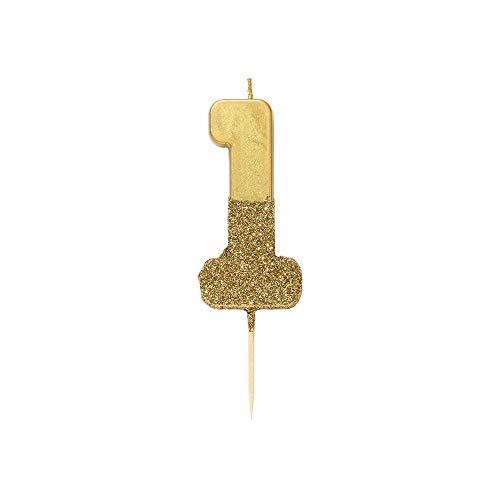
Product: Talking Tables Number 1 Birthday Candle Cake Topper, Height 8cm, 3", Gold
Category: Home & Kitchen | Home Décor | Candles & Holders | Candles | Specialty Candles | Birthday Candles
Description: Mix And Match With Other Numbers and create a beautiful birthday cake candle topper.
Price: $5.00